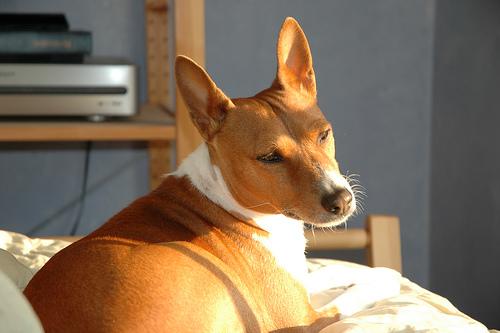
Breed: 243-n000103-basenji